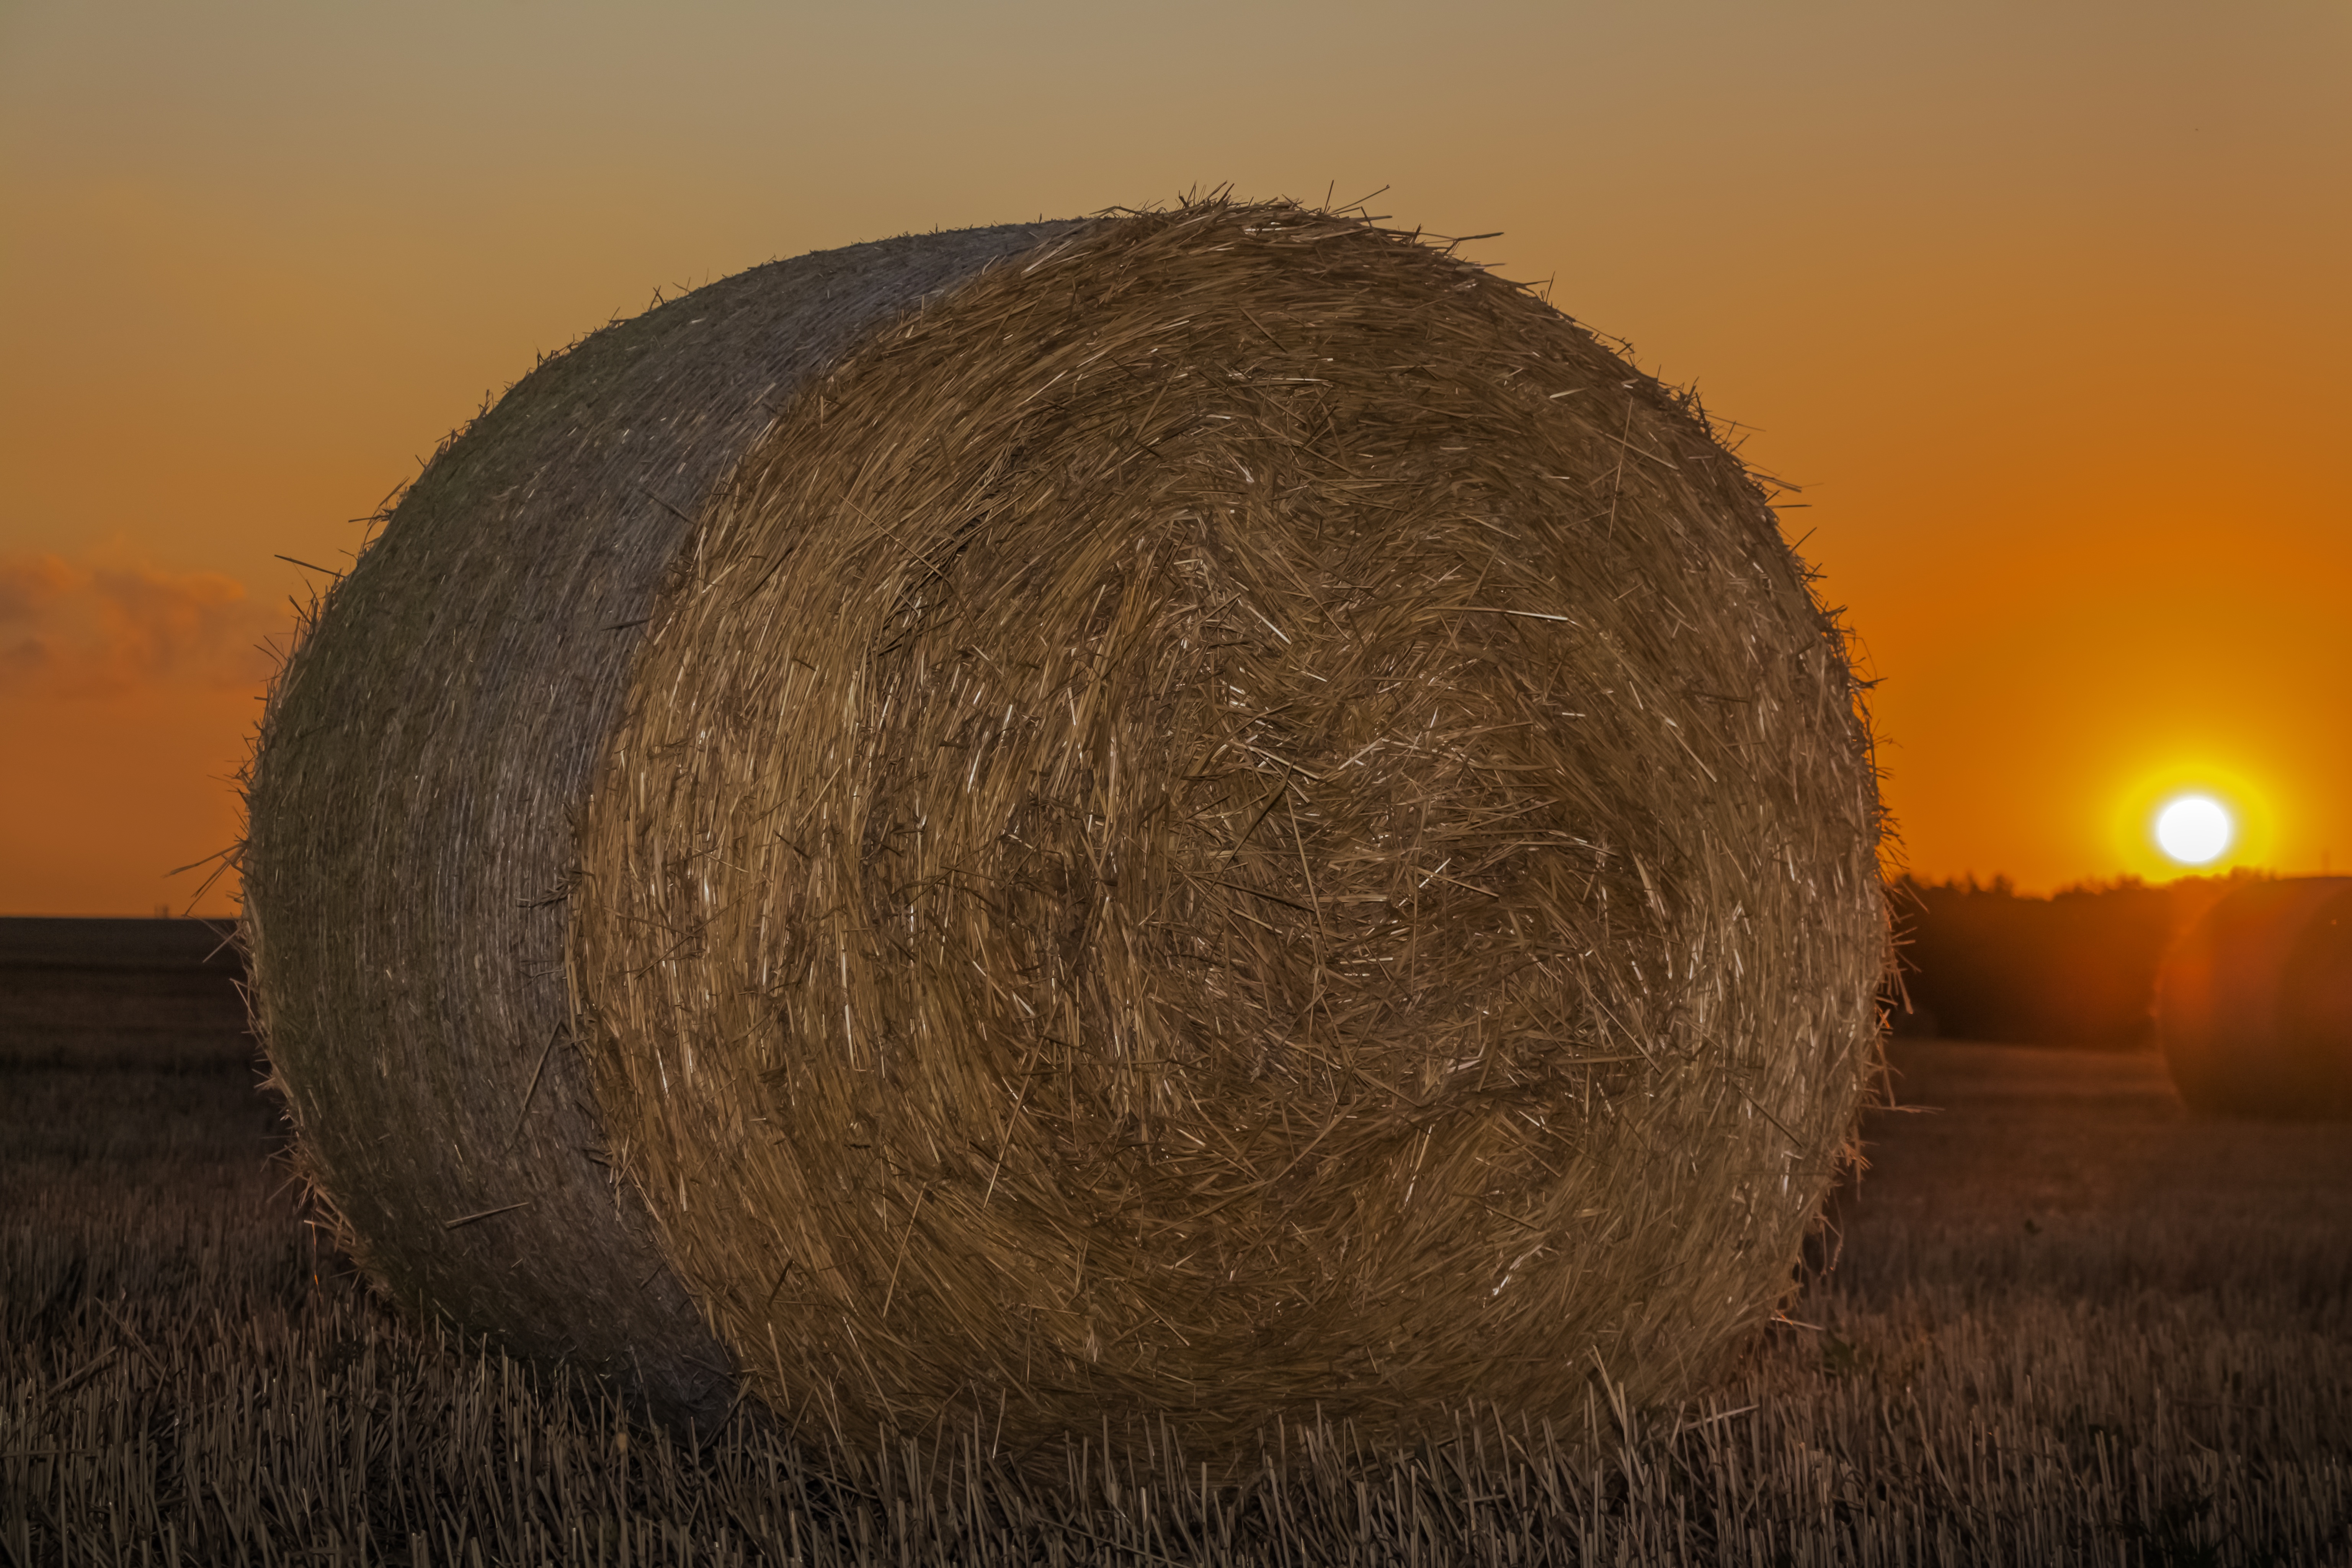
tree, light, plant, wood, sun, sunrise, sunset, hay, bale, field, grain, sunlight, morning, evening, harvest, soil, agriculture, in the evening, straw, cereals, nightfall, economy, rural landscape, bales, day s, rural area, atmospheric phenomenon, grass family